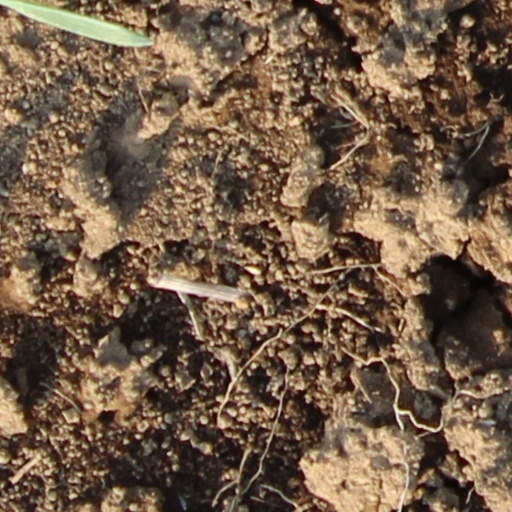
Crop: wheat